MIA Mover

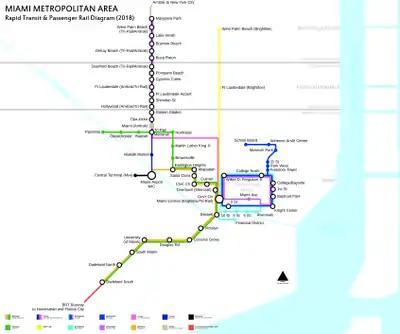
MIA Mover (black) connects to many transit systems at the Miami Intermodal Center (MIC).

Costing an estimated $259 million to complete, the link travels east from the MIA Station, to Central Boulevard and finally to NW 21st Street, where it curves north into the MIC Station. The ride lasts approximately three minutes. The concrete guideways are generally elevated an average of above grade and are supported by concrete piers every . The vehicles used are Mitsubishi Heavy Industries Crystal Movers (The same model also operates on the Skytrain in Concourse D).